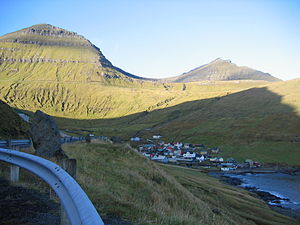
Gráfelli
Funningur med Slættaratindur og Gráfelli (baggrunden til højre).
Gráfelli er Færøernes næsthøjeste bjerg. Det ligger ved Funningur på Eysturoy, lidt sydøst for Slættaratindur, der er øgruppens højeste bjerg. Kløften mellem Slættaratindur og Gráfelli kaldes Bláaberg.